Walls of Stockholm

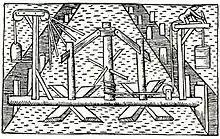
Double pile driver from the 16th century, with its large "bolt", according to Olaus Magnus.

Stockholm younger walls surrounded the city in full. It was above all the city's port areas which were open, in the west at Kornhamn and in the east at Kogghamn and Fisketorget. These were weak points in the city's defence. In the Middle Ages, therefore, pile drivers were added in Mälaren, Saltsjön and around the Stadsholmens respectively, southern and northern parts. The early pile drivers consisted of bars made of joined logs. In the Middle Ages this defense mechanism was simply called the "bommen". It was later expanded for it is mentioned in the Stockholm first surviving official book from 1419. There has been talk about the nyckelförvarare to the bars at Fisketorget, Korntorget, at Lejontornet and Draktornet.